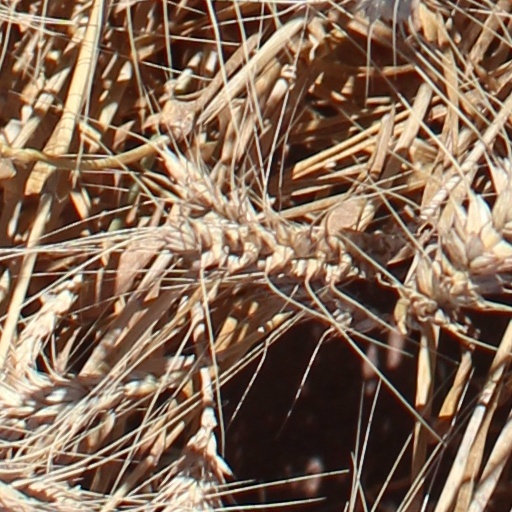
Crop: wheat